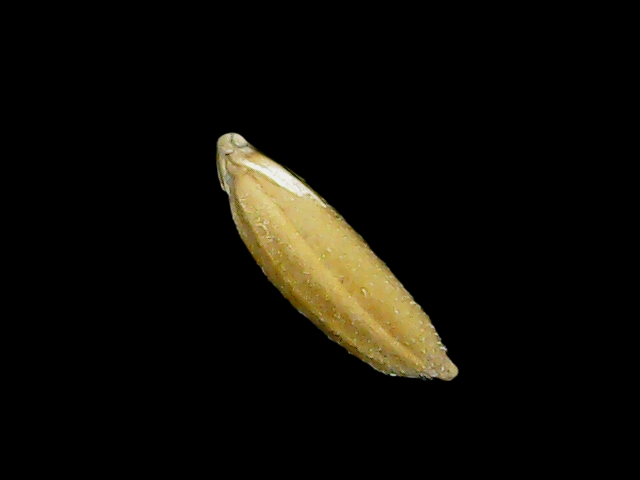
Rice variety: Bd95